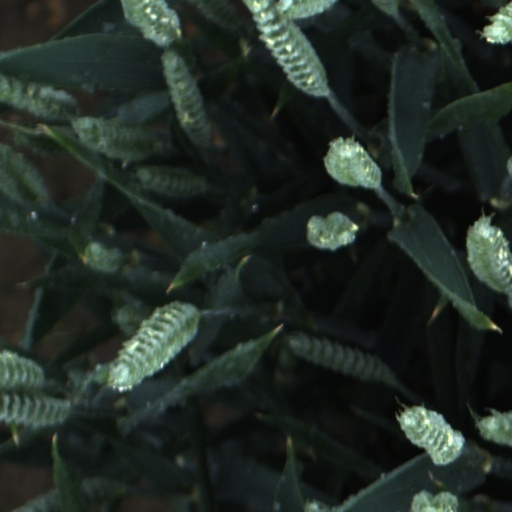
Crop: wheat